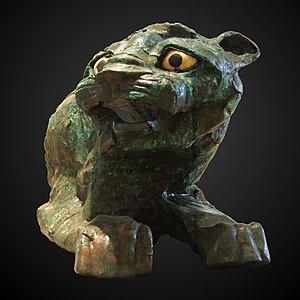
Événement climatique de 4200 BP, sévère sécheresse qui dure sans doute tout le siècle et est la cause possible de la fin de plusieurs cultures et civilisations.